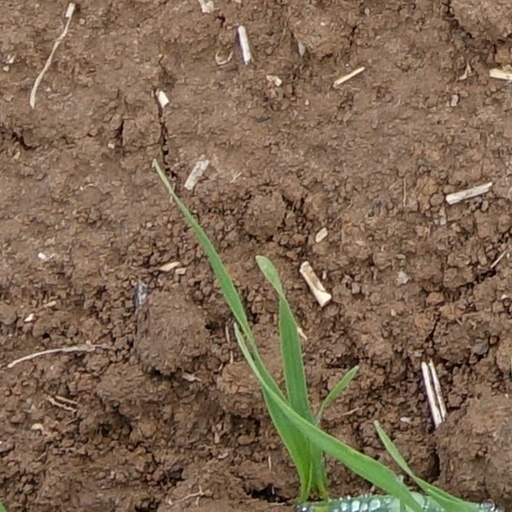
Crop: wheat